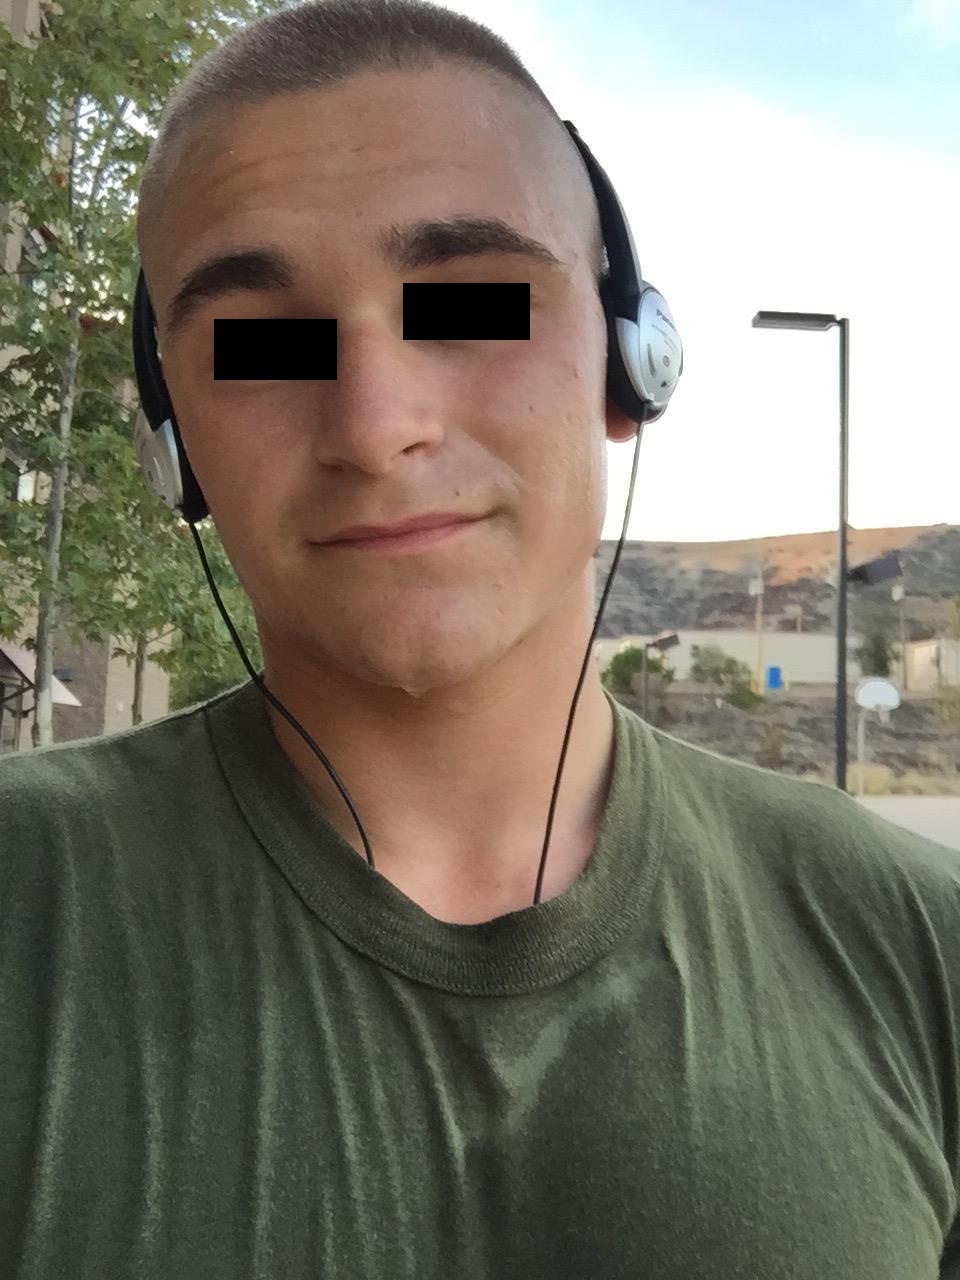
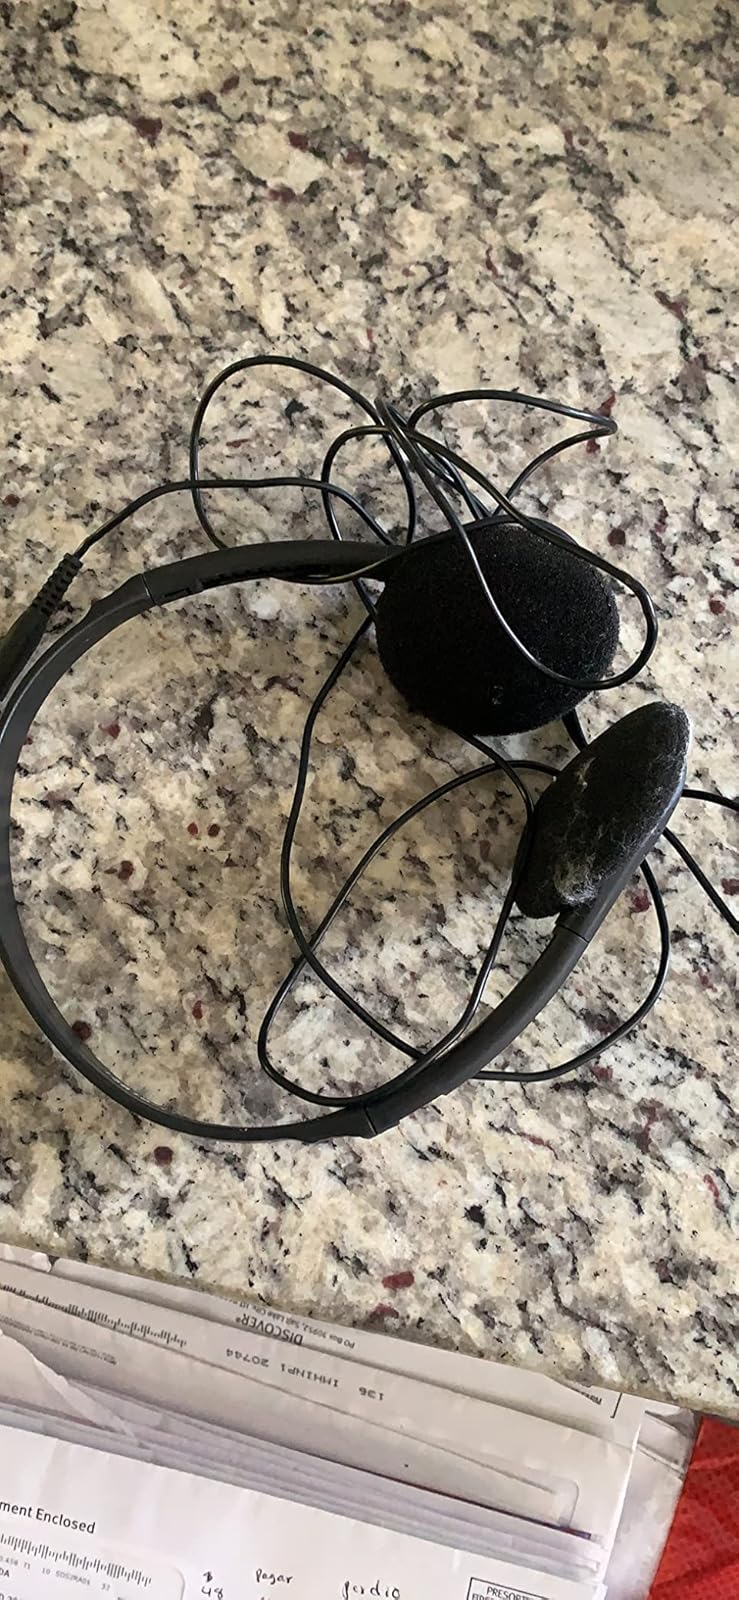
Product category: headphones
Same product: yes